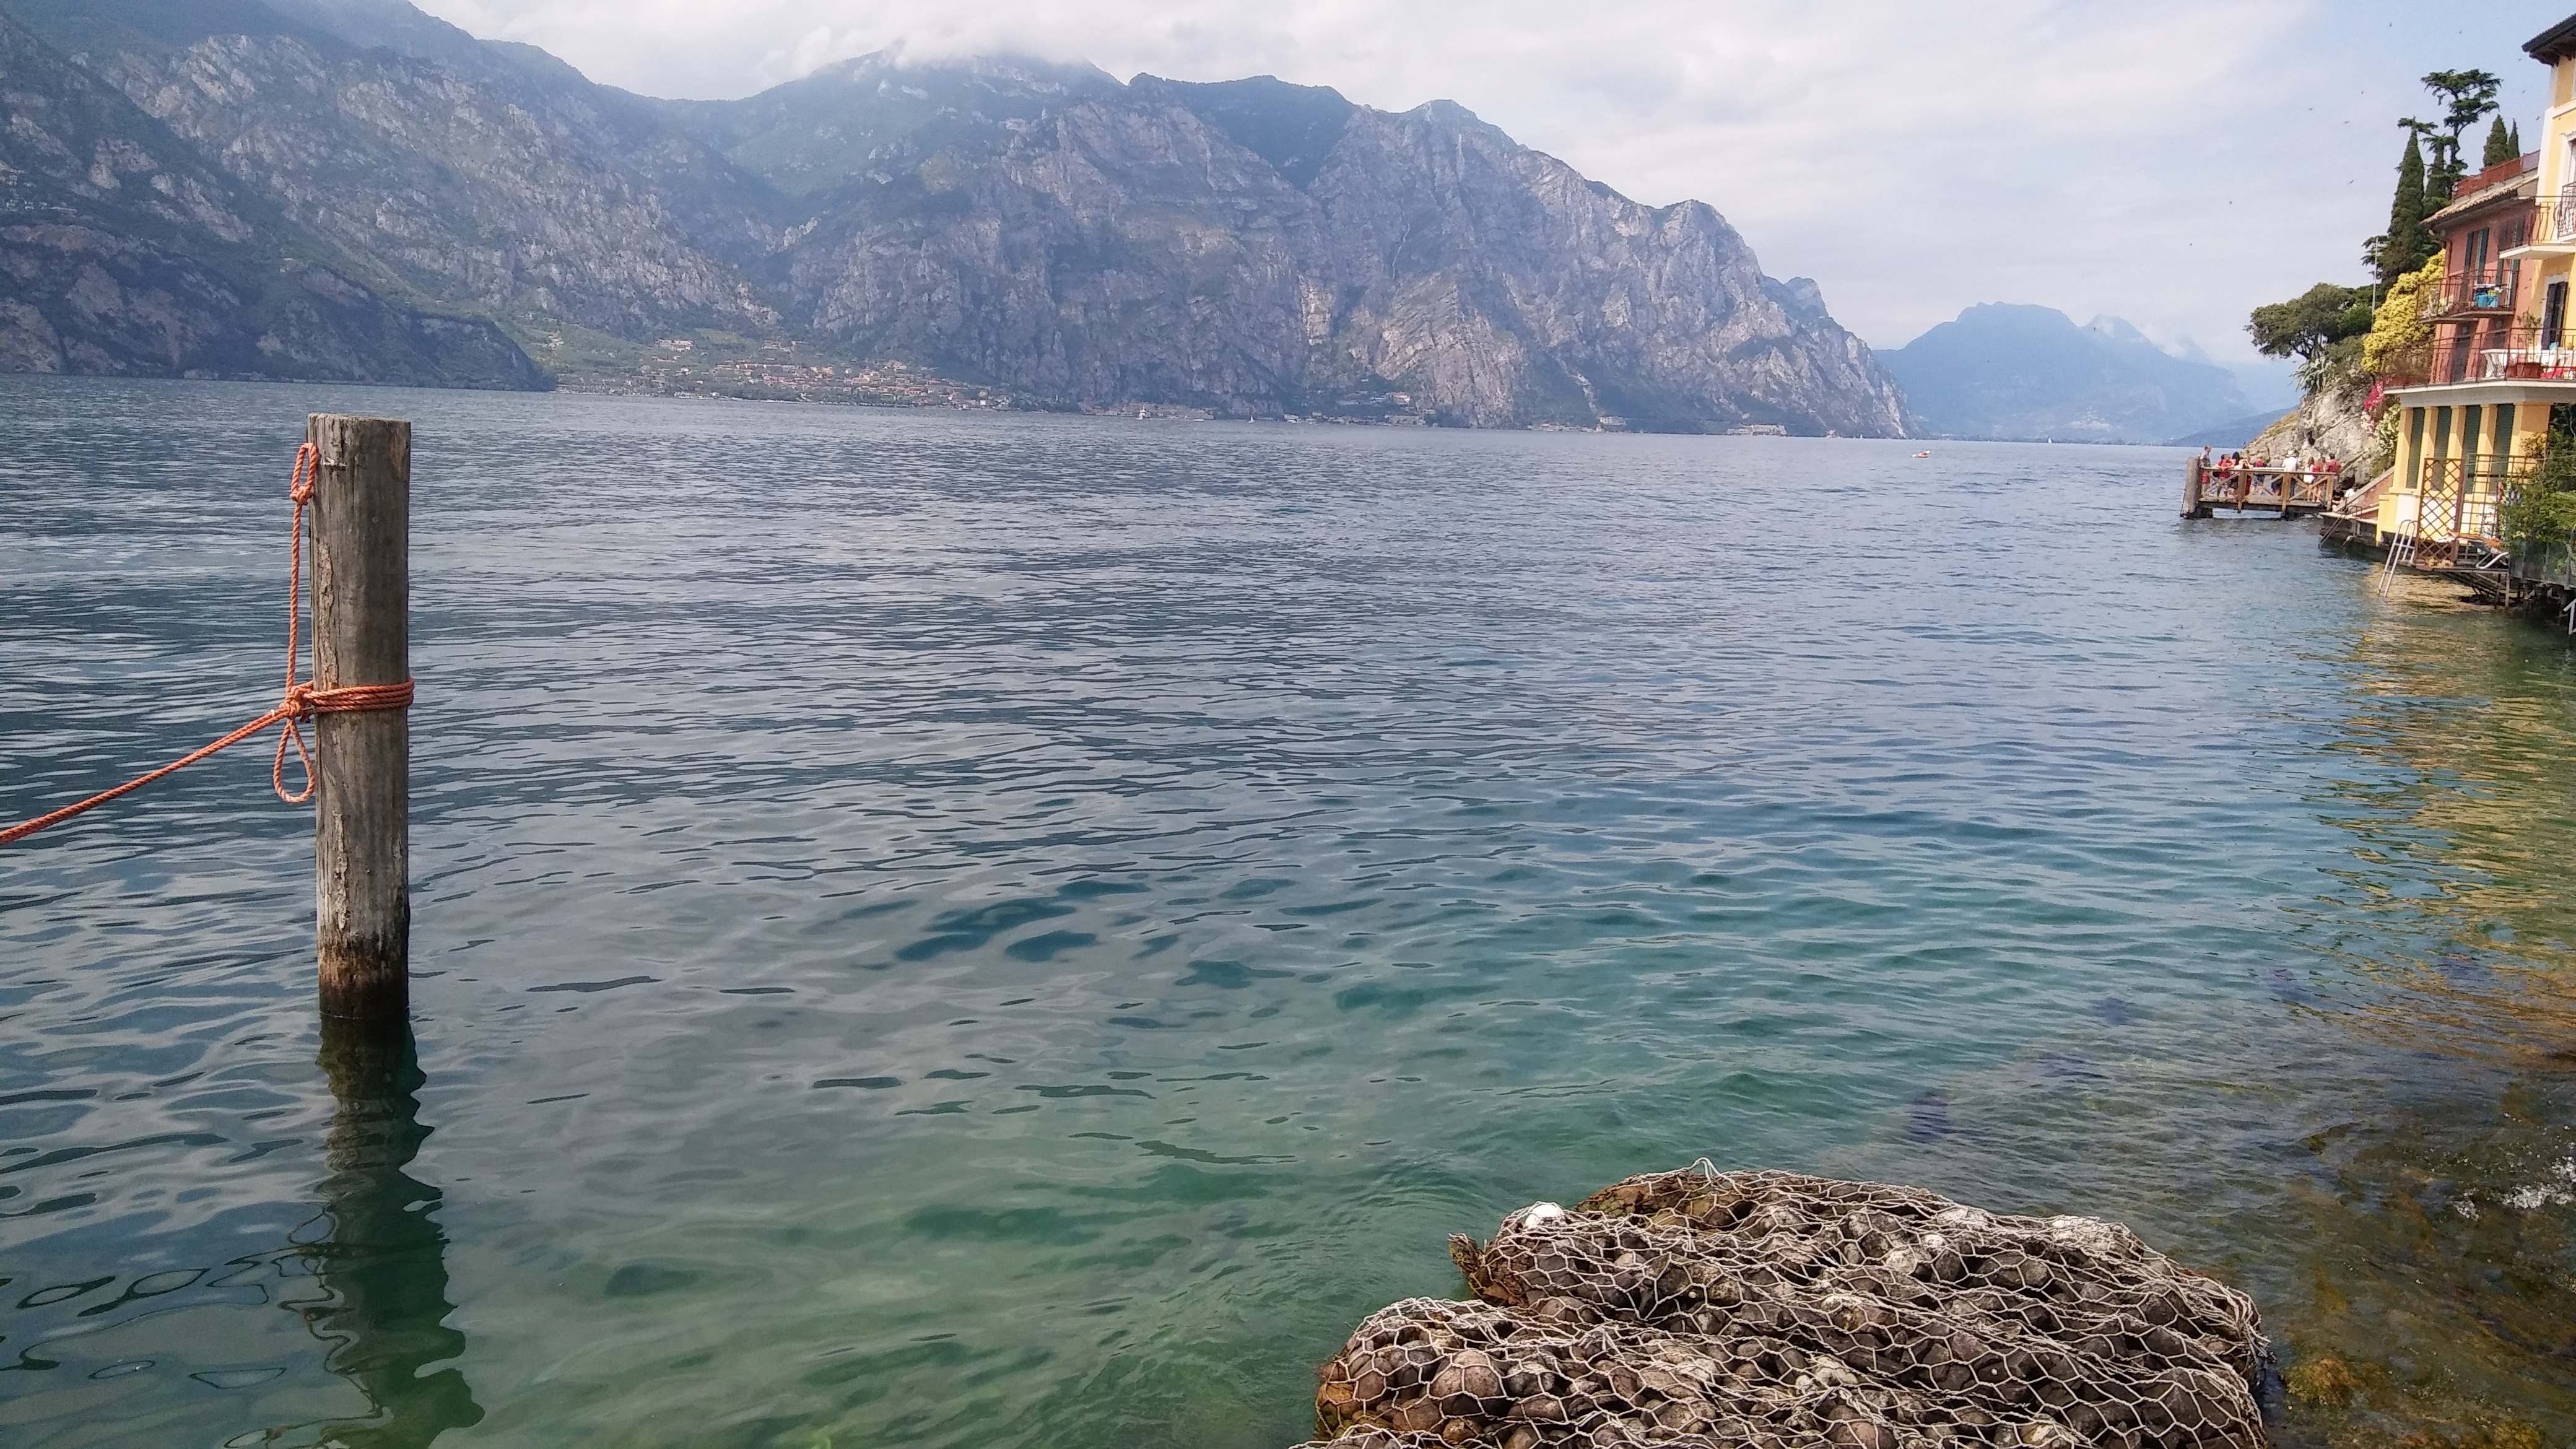
sea, coast, water, mountain, lake, cliff, vehicle, bay, fjord, reservoir, terrain, loch, landform